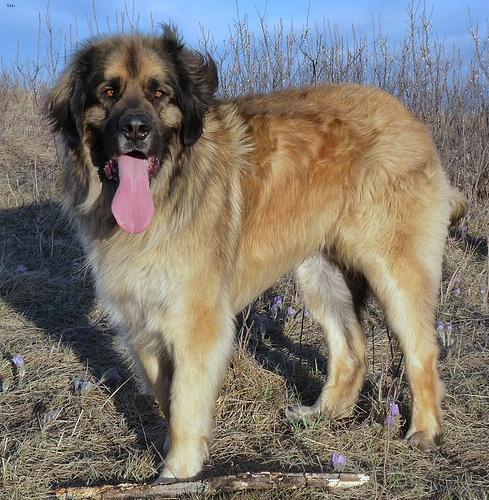
Breed: leonberger